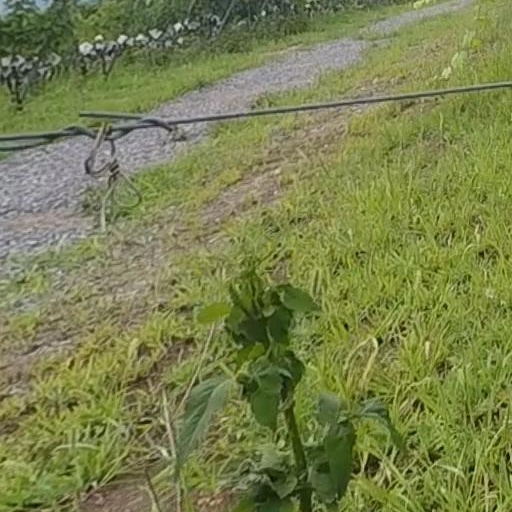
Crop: grape